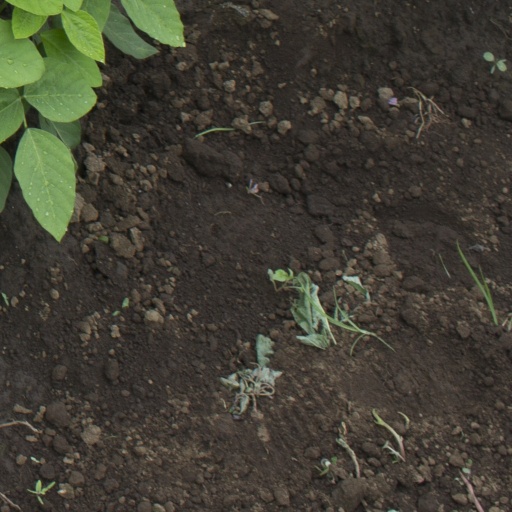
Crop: soybean